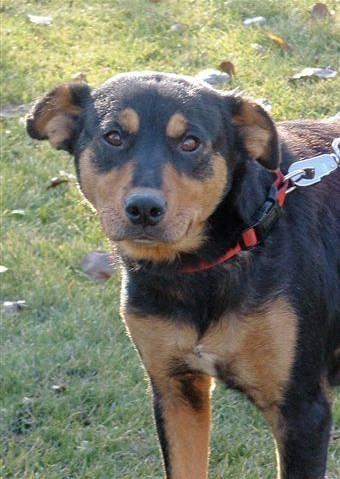
dog